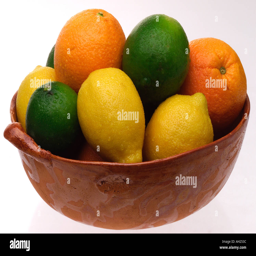
a big bowl of citrus fruit silhouetted on white background